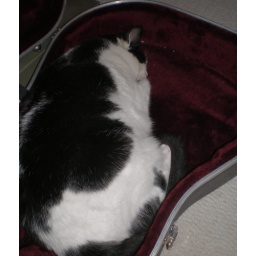
kitty in a guitar case.